Exclusive economic zone

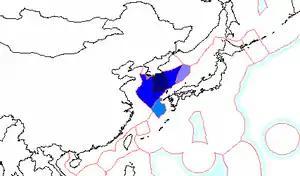
South Korean exclusive economic zone:

Portugal has the 20th largest EEZ in the world. Presently, it is divided in three non-contiguous sub-zones: